List of chicken breeds

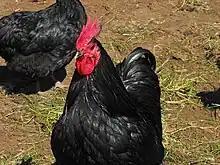
Australorp

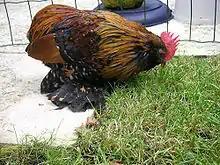
Barbu d'Everberg (Belgium)

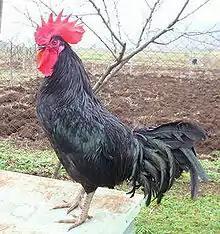
Black Shumen cock

[[File:47. izložba malih životinja u Nedelišću 13.01.2024. - pijetao pasmine Međimurska kokoš.jpg|thumb|[[Međimurje Chicken]] cock]]